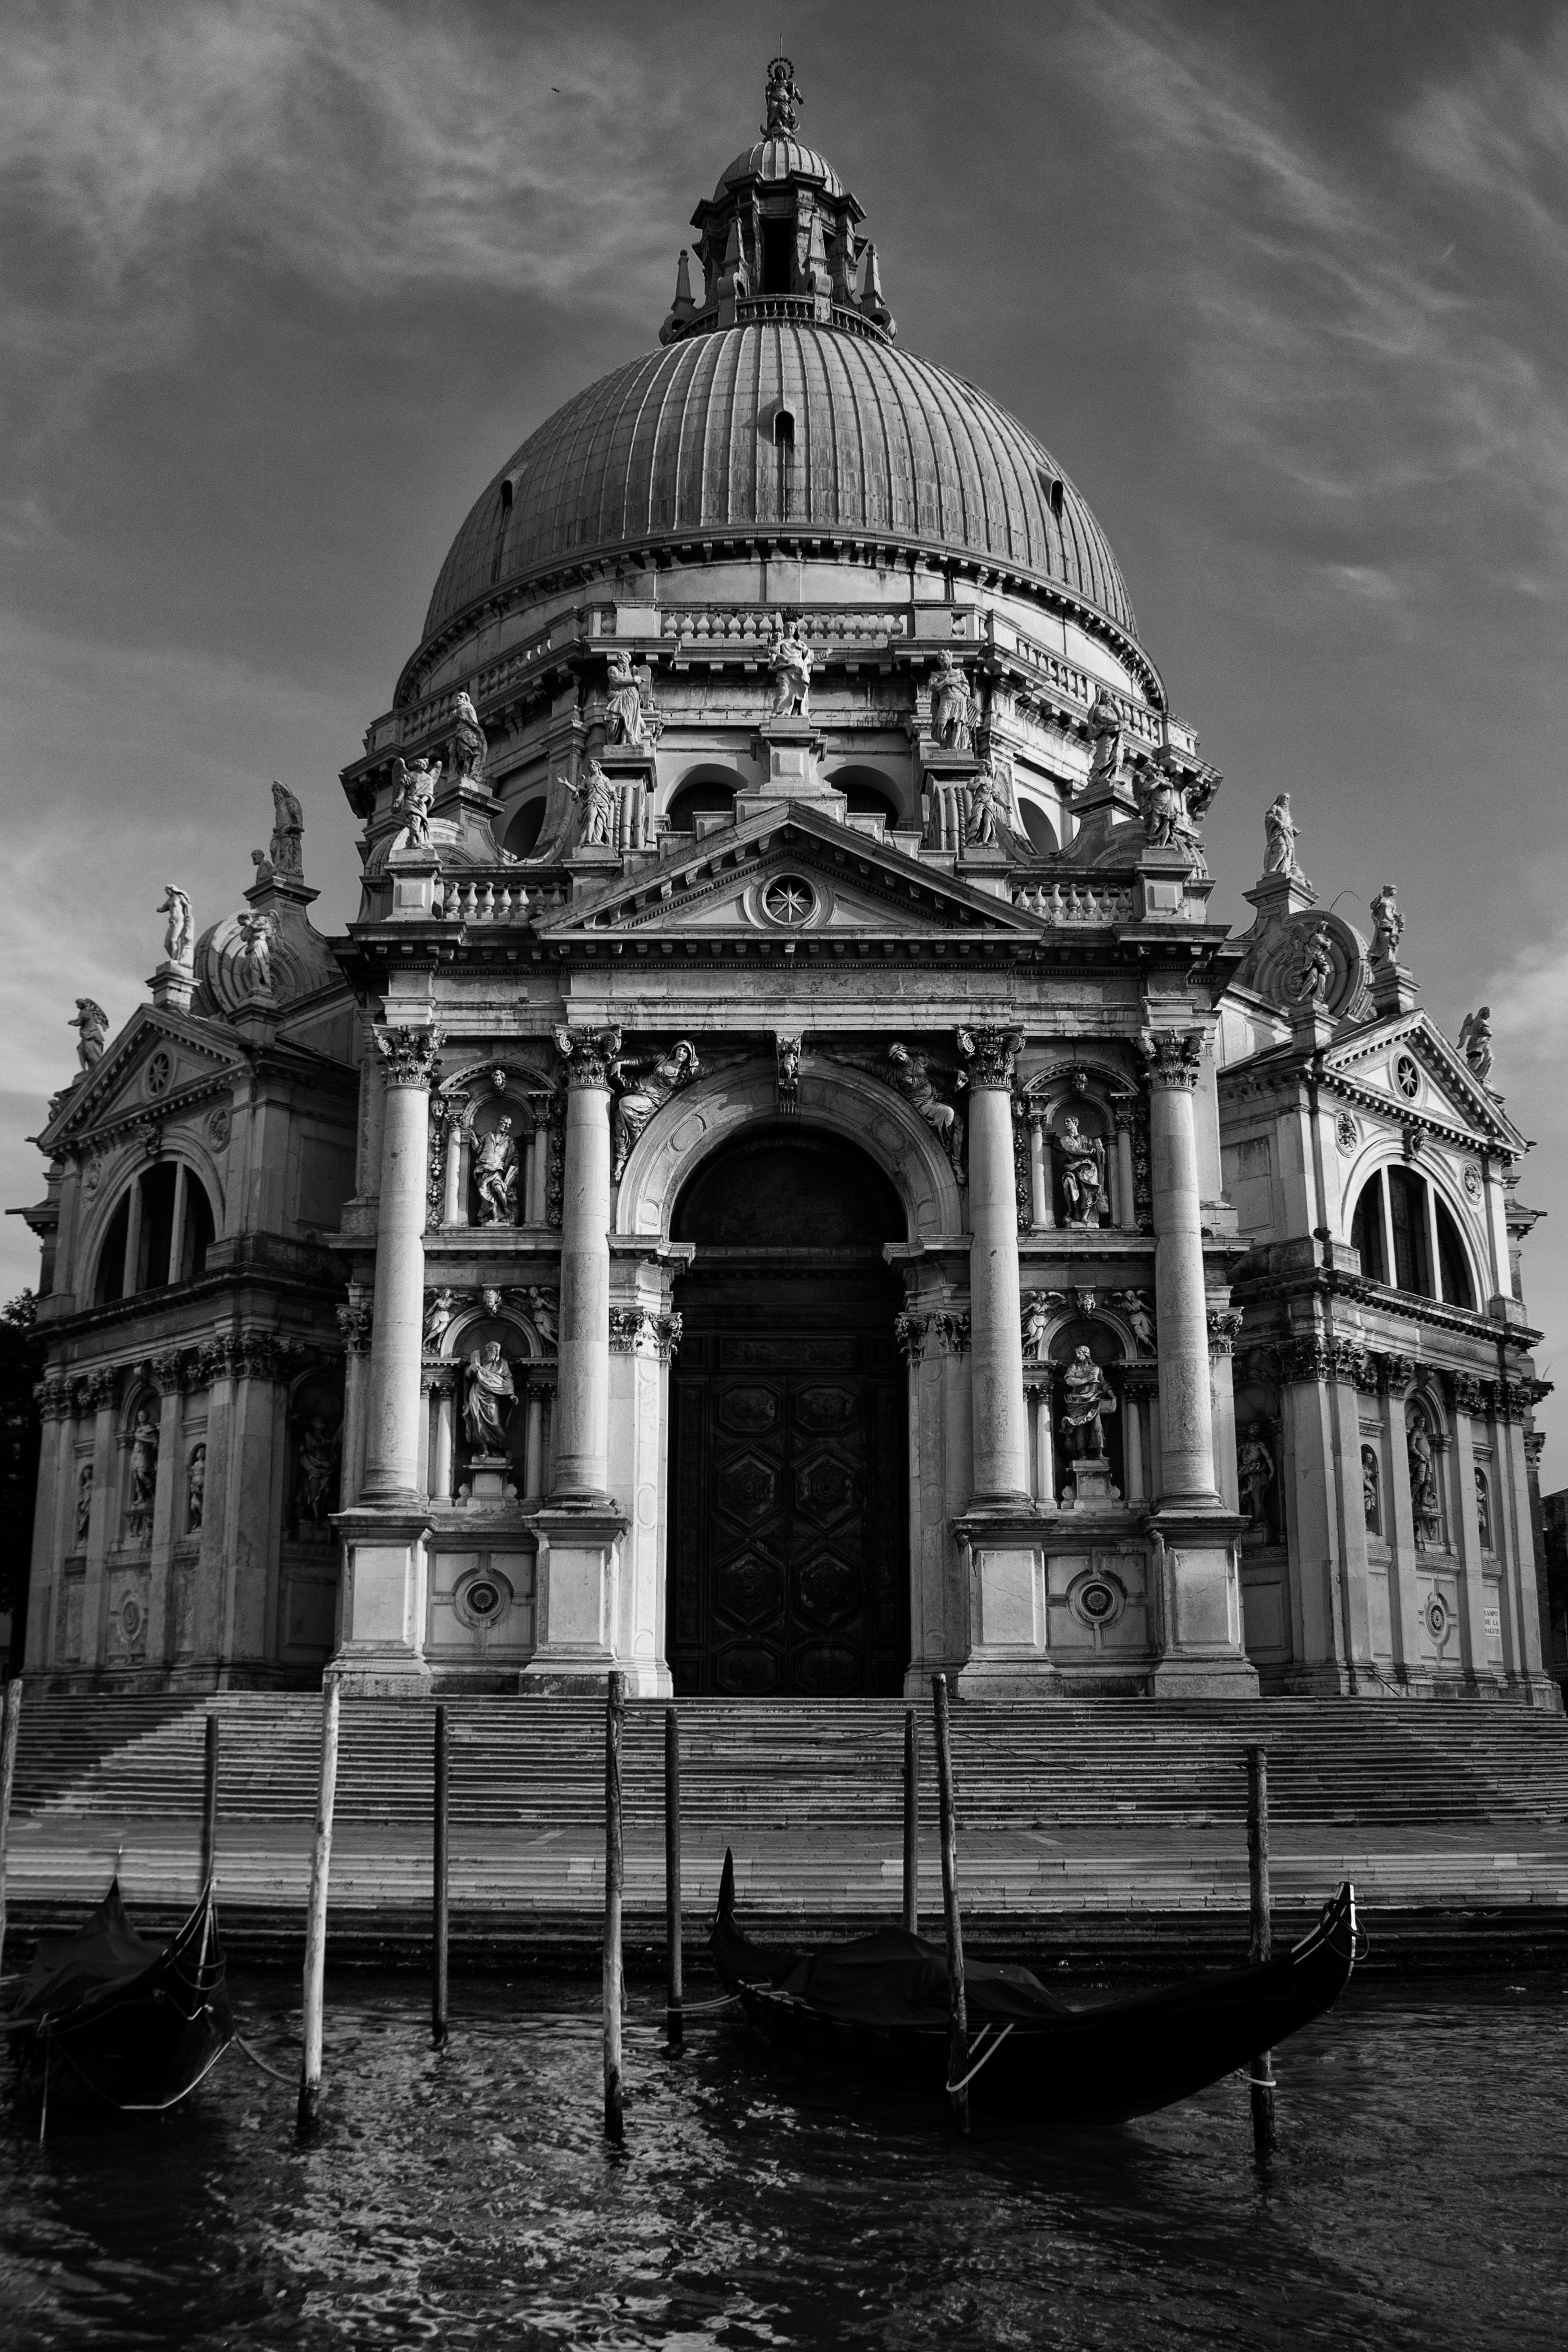
dome, architecture, landmark, black and white, water, building, monochrome photography, monochrome, waterway, sky, baptistery, classical architecture, basilica, symmetry, place of worship, byzantine architecture, photography, church, stock photography, facade, reflection, city, metropolis, style, ancient roman architecture, tourist attraction